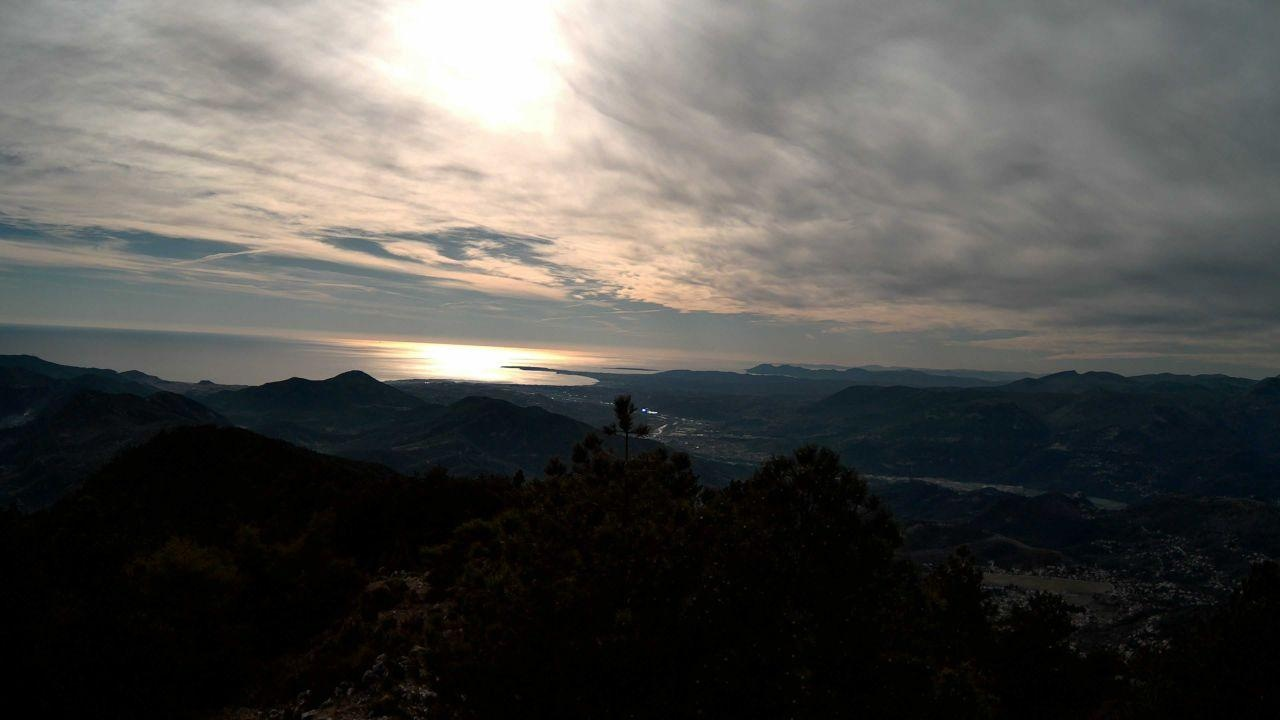
Fire: no
Smoke: yes